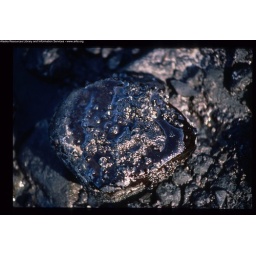
Oil coated rock glistens in the sunlight - Yalik Glacier beach (Gulf of Alaska). September 13, 1989. Public Domain